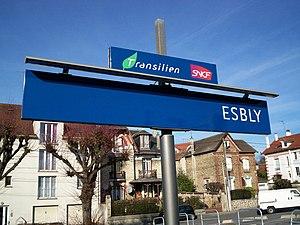
La gare d'Esbly est une gare ferroviaire française de la ligne de Paris-Est à Strasbourg-Ville, située sur le territoire de la commune d'Esbly, dans le département de Seine-et-Marne en région Île-de-France.